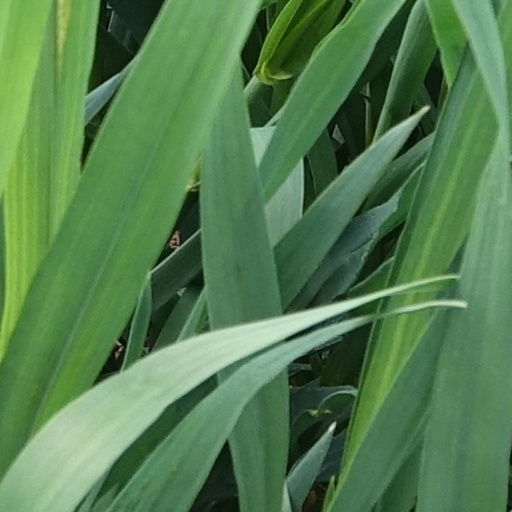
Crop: wheat